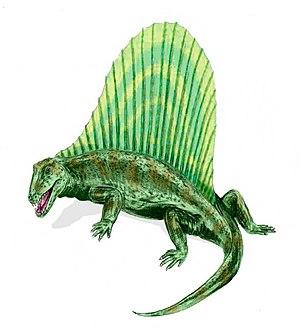
Le dimétrodon est un genre éteint de synapsides sphénacodontes, apparentés aux ancêtres des mammifères, qui a prospéré durant le Permien, entre 295 et 272 millions d'années avant notre ère. En tant que synapside, il est plus étroitement lié aux mammifères vivants qu'aux reptiles, alors qu'il est souvent pris pour un dinosaure.